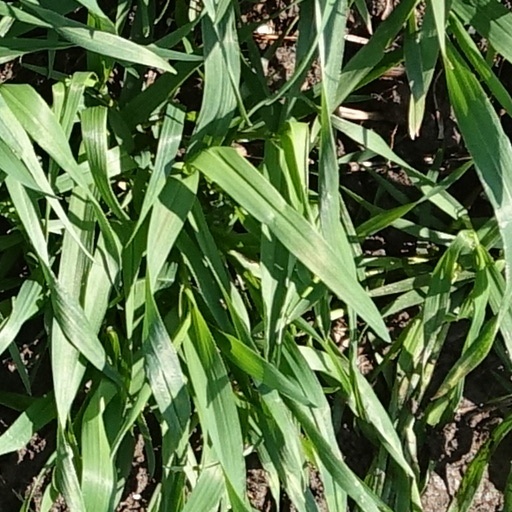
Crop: wheat